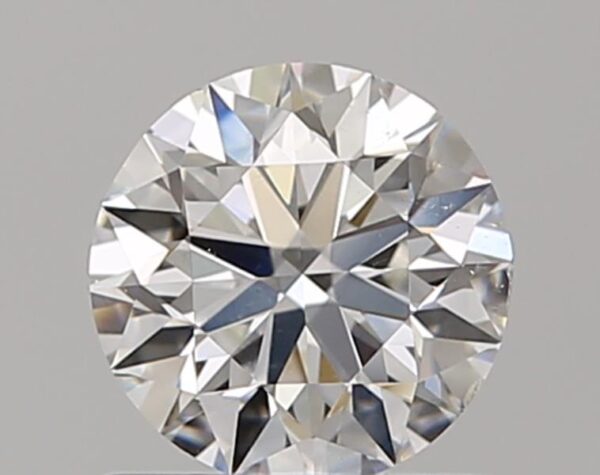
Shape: round
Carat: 0.7
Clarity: SI1
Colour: G
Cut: EX
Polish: EX
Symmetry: EX
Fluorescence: F
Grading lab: GIA
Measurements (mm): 5.64 x 5.68 x 3.55